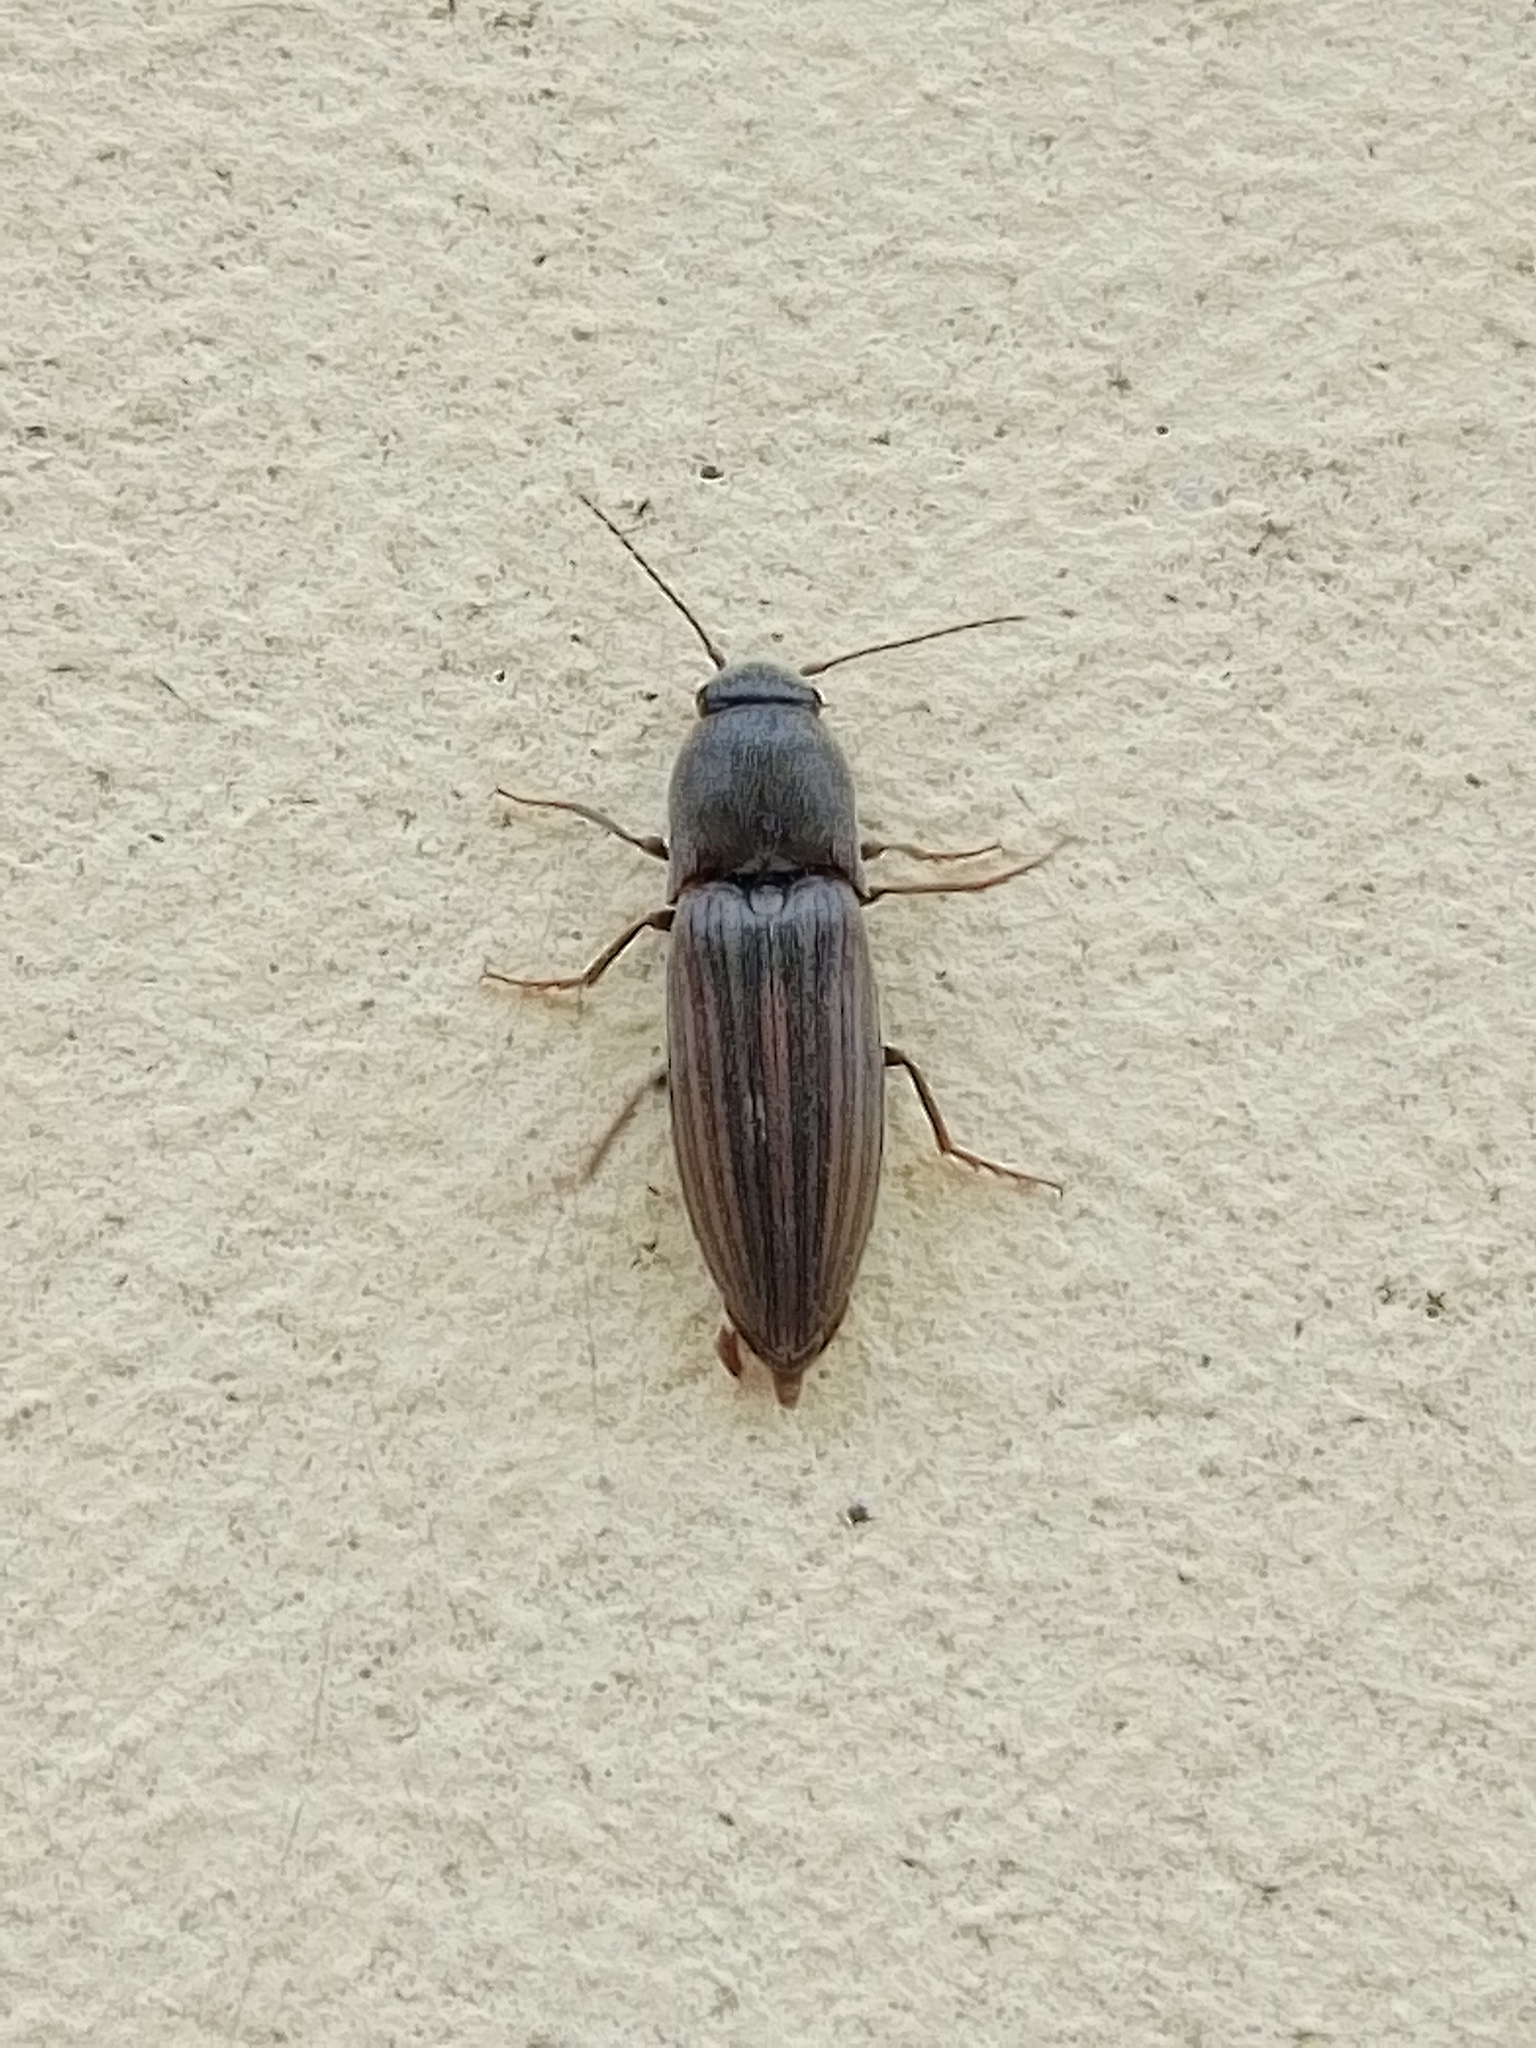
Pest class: clickbeetles_wireworms